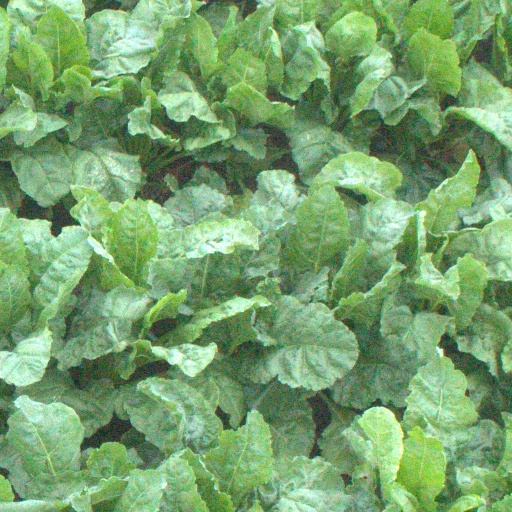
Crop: sugar beet